Pazhayarai Vadathali

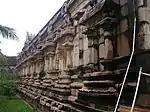
view of the temple

The temple has a "gopuram" (gateway tower) in dilapidated state. The "gopuram" is believed to have been constructed during the later part of 12th-13th century by Later Cholas. The second precinct has a two-tiered "gopuram". The sanctum and the walls around the sanctum are built in granite and the structure houses the shrine of Someswarar in the form of "lingam" (aniconic form of Shiva). There is a shrine for his consort Someswari and the navagrahas. The scene of Ravana lifting Mount Kailash is carved in this temple. There is a sculpture of Narasimha, an avatar of Vishnu, believed to be made during the Chola period. The first of the two shows the fight between the eight-handed Narasimha and Hiranyakashipu. The other panel depicts the earlier scene where Prahlada prays and Narasimha emerges from a pillar. The other panel shows Narsimha tearing the insides of the demon thrown in his legs. The image of Ardhanareeswarar is considered a sculptural masterpiece.